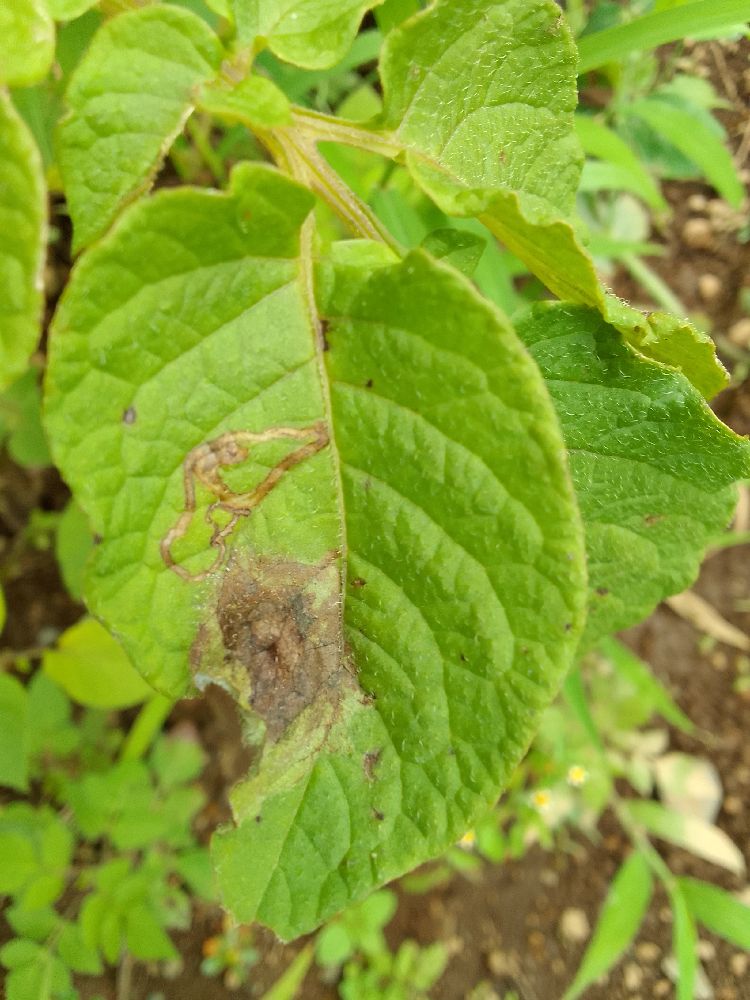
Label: Late blight